Diamond Crown of Bulgaria

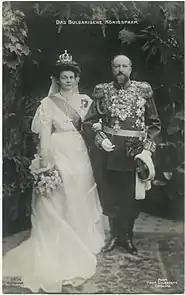
Ferdinand I & Eleonore Reuss of Köstritz

The original top of the crown was replaced from the French Fleur-de-lis to the Bulgarian boll with a cross on top of it. The crown was first used by Princess Marie Louise of Bourbon-Parma on her wedding to Prince Ferdinand I. It later passed to and was used by Ferdinand's second wife, Princess Eleonore Reuss of Köstritz.